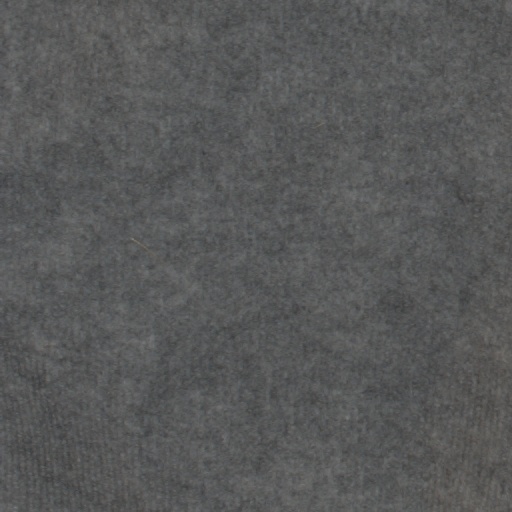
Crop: wheat